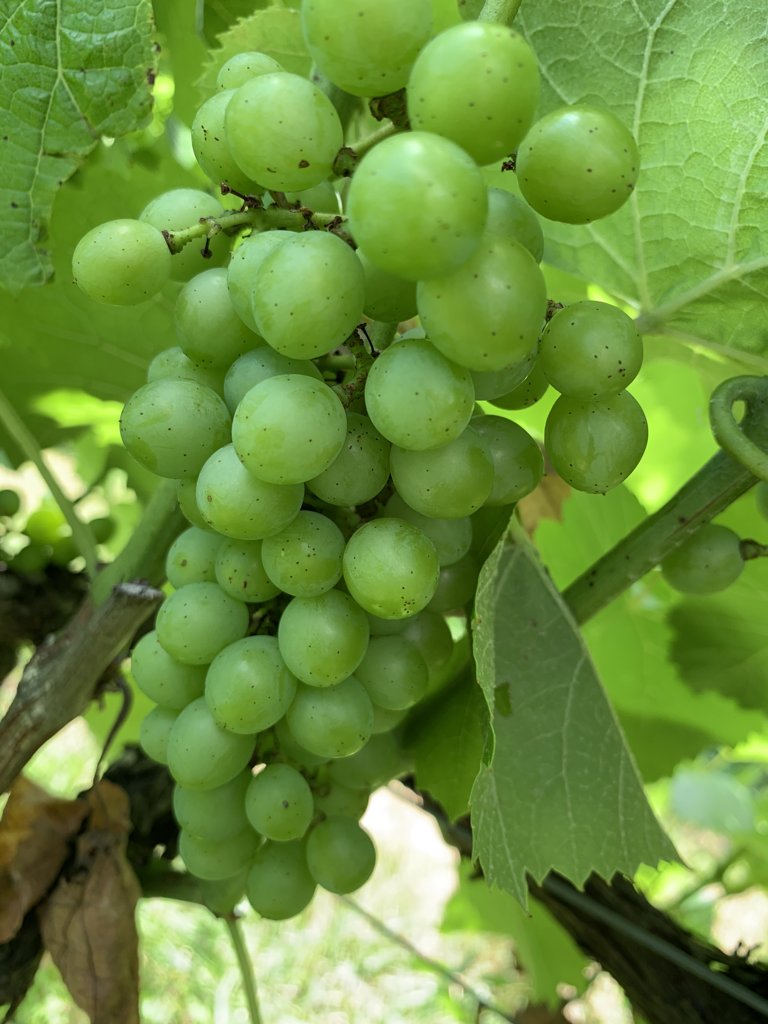
Berries visible: 55
Grape clusters: 1